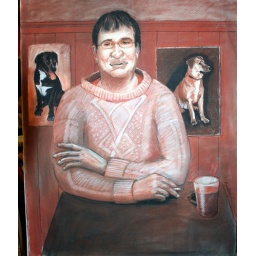
This was two 3-hour sittings at the Literary cafe plus many hours at home to add his dogs in the drawing.